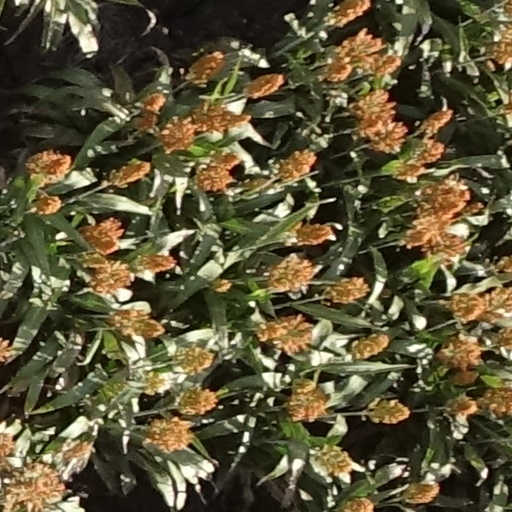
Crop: sorghum